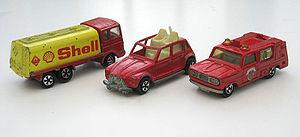
Majorette est une marque française d'automobiles miniatures. Elle appartient pour la France à la société Majorette et pour l'international à la société Dickie Spielzeug.
Le modélisme automobile est l'activité de modélisme qui s'intéresse à la reproduction de modèles d'automobiles.
Chronologie de la France